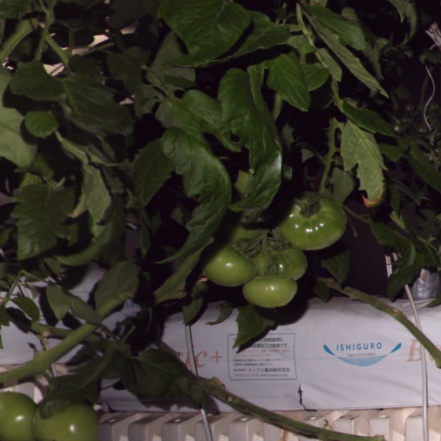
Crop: tomato